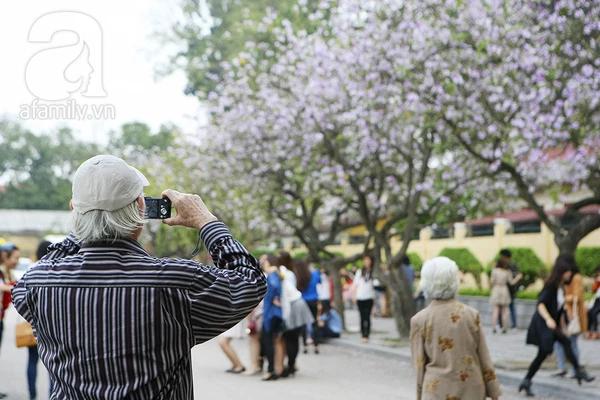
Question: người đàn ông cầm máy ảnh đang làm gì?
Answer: đang chụp những cây đào